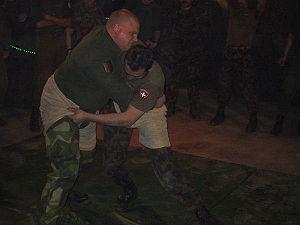
Un combat de lutte suisse qui oppose un suédois à un soldat suisse au Kosovo en 2002